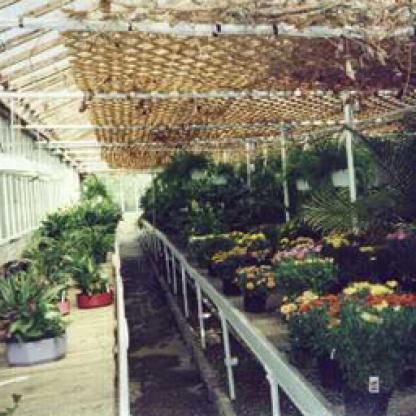
Scene: Indoor